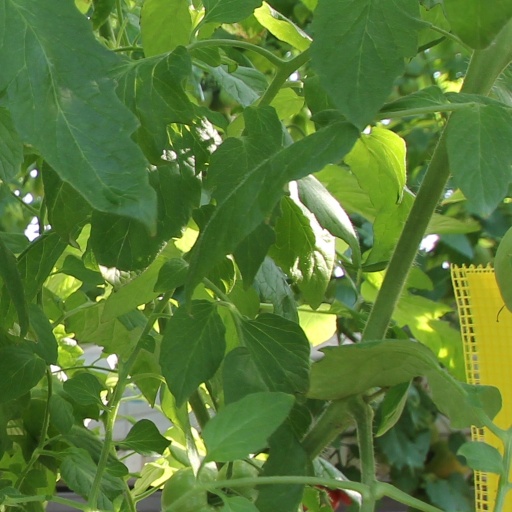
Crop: tomato